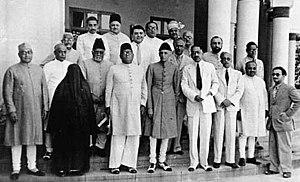
1940 est une année bissextile commençant un lundi.
Les churidars, ou plus exactement les pyjamas churidar, sont des pantalons bien ajustés portés par les hommes et les femmes en Asie du Sud. Les churidars sont une variante du pantalon salwar. Les salwars sont coupés large sur le haut et étroit à la cheville. Les churidars se rétrécissent plus rapidement, de sorte que les contours de la jambe sont révélés. Ils sont généralement coupés en biais, les rendant naturellement extensible. L'étirement est important quand les pantalons sont collants. Ils sont également plus longs que la jambe et se terminent parfois avec une manchette boutonnée resserrée au niveau de la cheville. L'excès de longueur tombe en plis et ressemble à un ensemble de bracelets reposant sur la cheville. Lorsque la personne est assise, le tissu supplémentaire est le "moyen" qui permet de plier les jambes et de s'asseoir confortablement. Le mot churidar provient de l'Ourdou et a rejoint le vocabulaire anglais seulement au XXᵉ siècle. Auparavant, les pantalons churidar portés en Inde étaient mentionnés par les britanniques sous les termes culottes mogholes, culottes longues, ou culottes à moustique.
Le Mouvement pour le Pakistan ou Tehrik-e-Pakistan désigne un ancien mouvement politique dont l'objectif est l'indépendance du Pakistan vis-à-vis de l'Empire britannique, pour former un État-nation regroupant les populations musulmanes du sous-continent indien.
Mohammed Ali Jouhar, né le 10 décembre 1878 dans l'État de Rampur et mort le 4 janvier 1931, est un meneur musulman indien, partisan du mouvement pour le Pakistan et surtout une figure du mouvement Califat. Il est également un membre fondateur de la Ligue musulmane en 1906.
Nawabzada Liaquat Ali Khan ou plus simplement Liaqat ou Liaquat Ali Khan est un homme d'État pakistanais, né le 1ᵉʳ octobre 1895 à Karnal dans le Raj britannique et assassiné le 16 octobre 1951 à Rawalpindi, au Pakistan. L'un des dirigeants prééminents de la Ligue musulmane, il se bat lors de la domination britannique sur l'Inde pour les droits des musulmans, puis pour la création d'une entité souveraine séparée pour les musulmans du sous-continent indien. Particulièrement proche du fondateur du Pakistan Muhammad Ali Jinnah, il devient le premier Premier ministre du Pakistan après la création du pays, en poste du 14 août 1947 au 16 octobre 1951. Il détient le record du mandat de Premier ministre le plus long de l'histoire du pays et est parfois considéré comme le successeur politique de Jinnah.